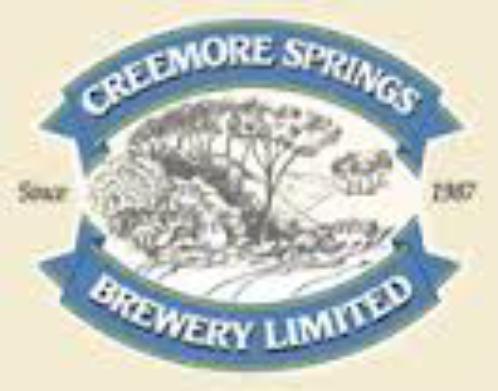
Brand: Creemore
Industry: Food